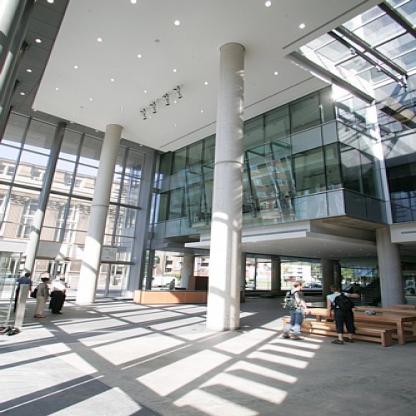
Scene: Indoor